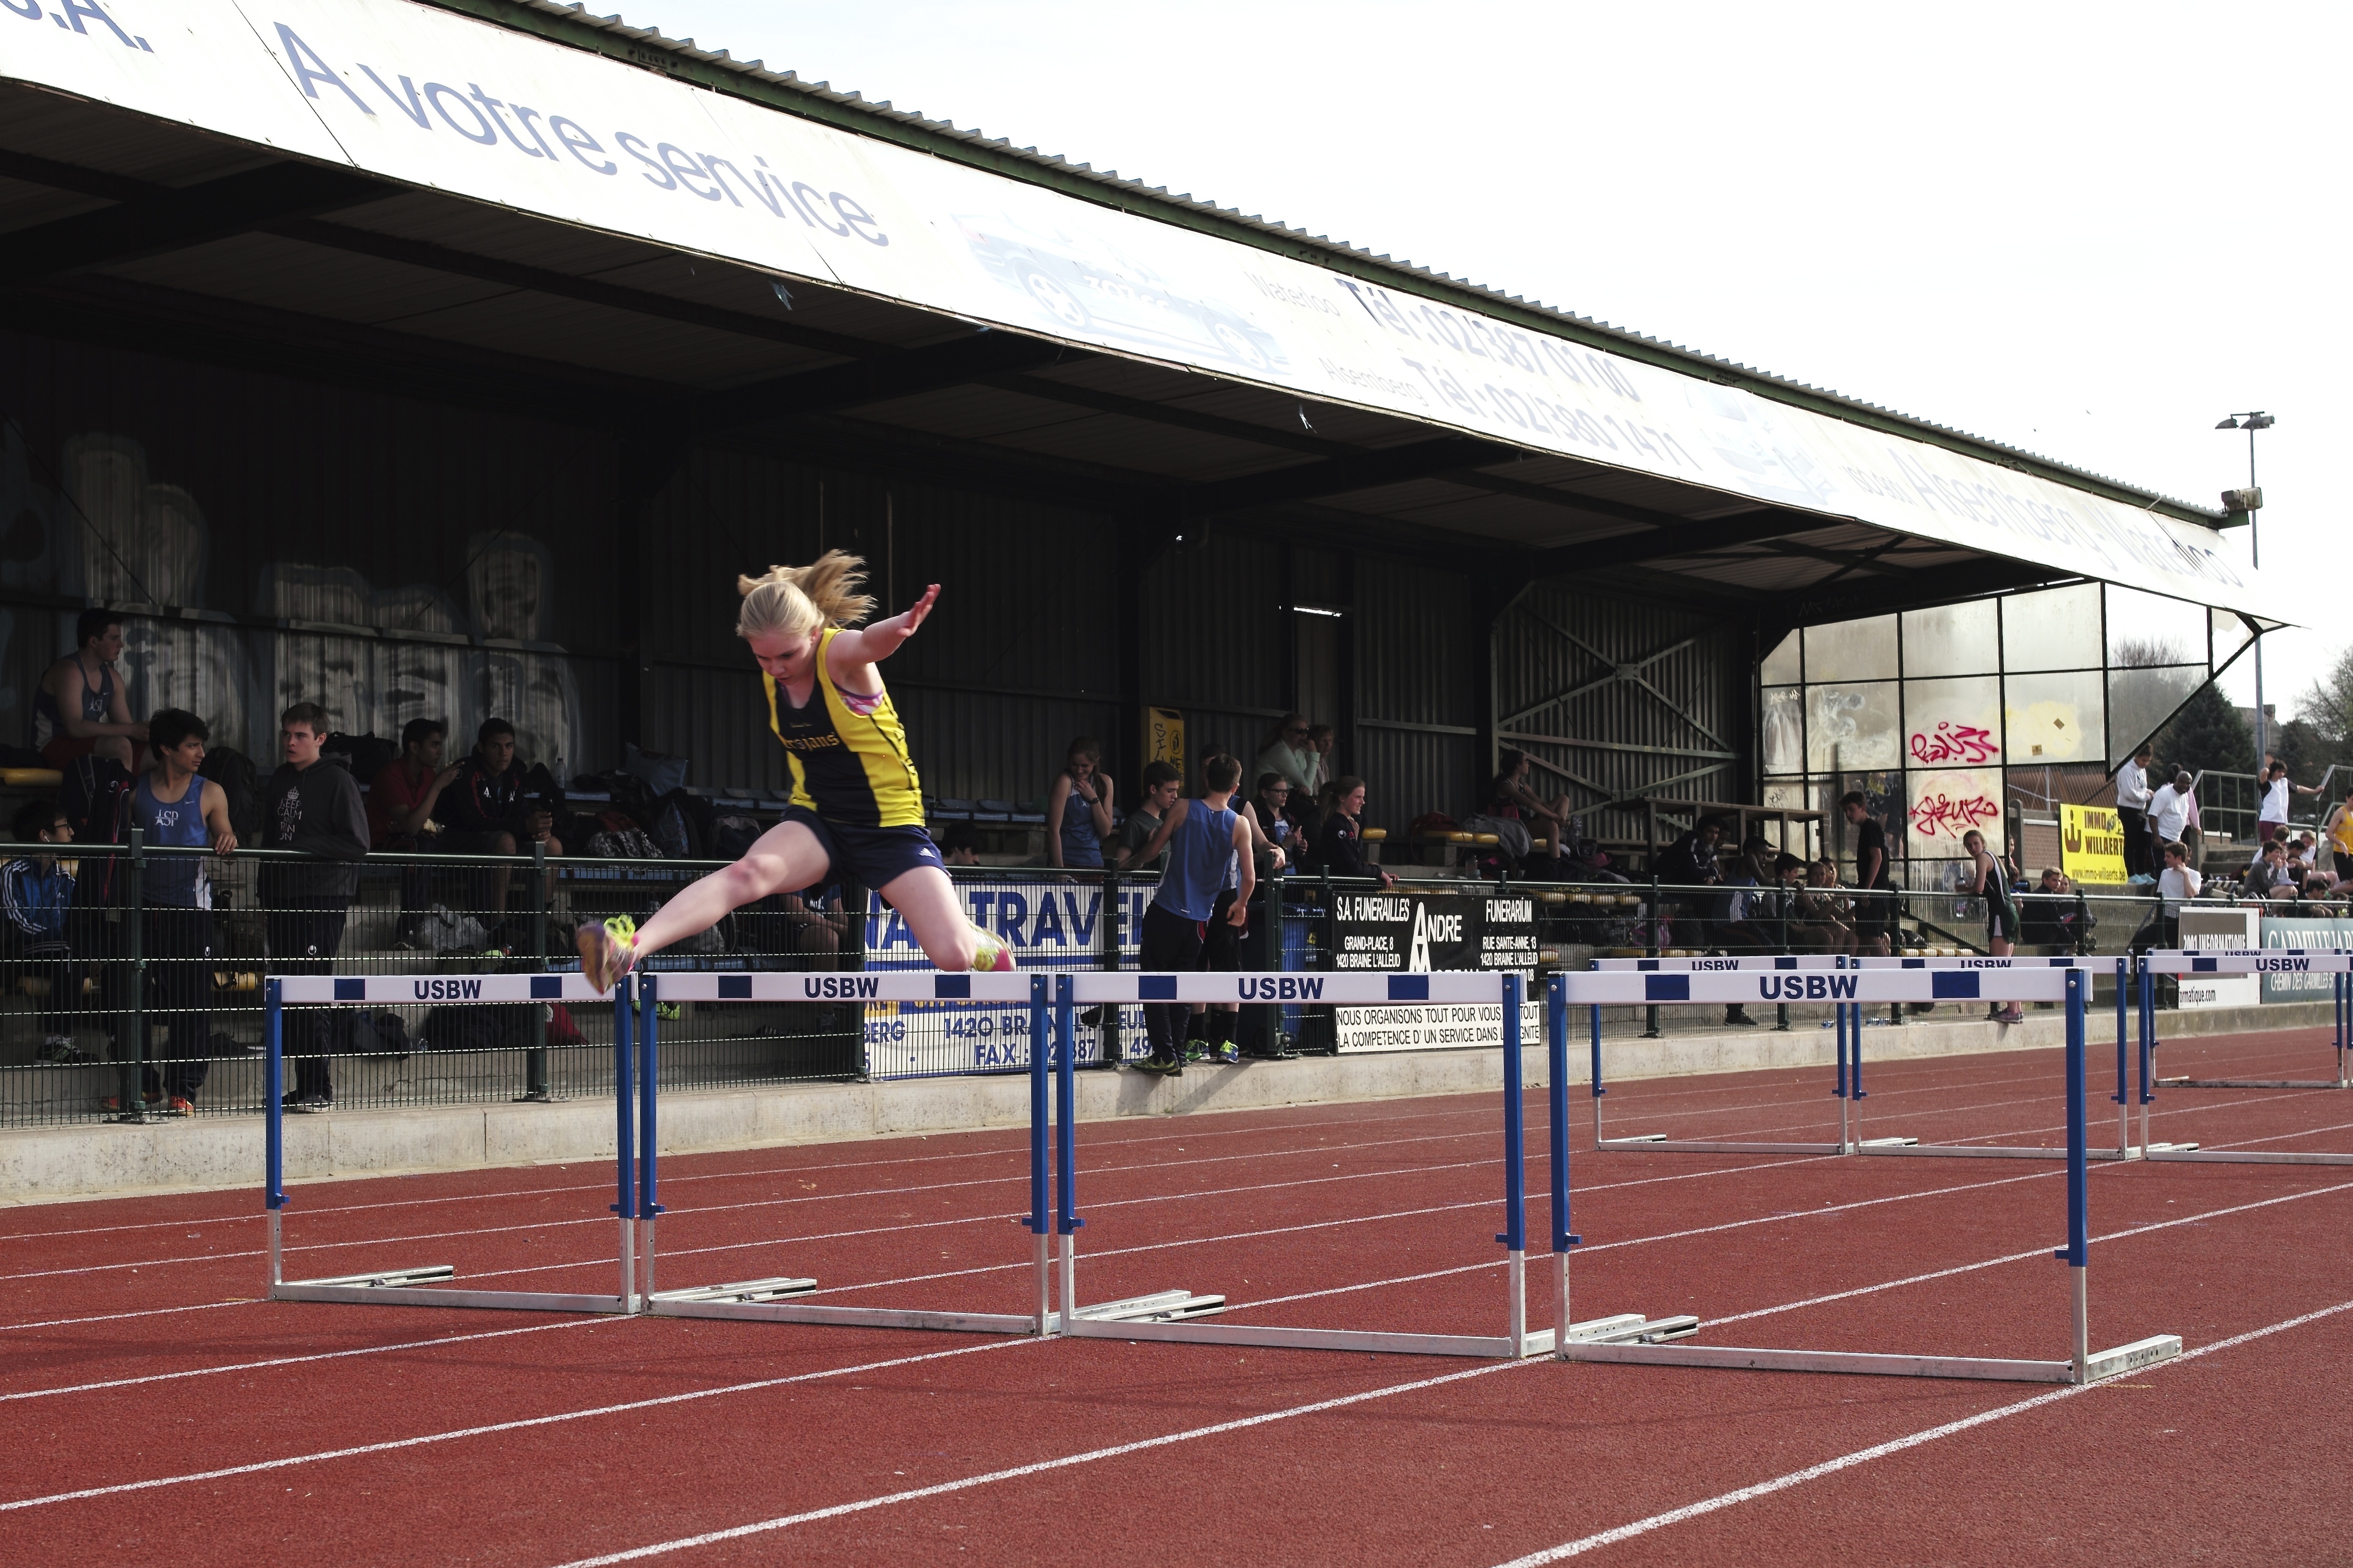
girl, track, sport, boy, running, run, recreation, jumping, runner, belgium, race, competition, team, sports, endurance, highschool, athletics, meet, waterloo, sprint, trackfield, hurdles, trackandfield, hurdle, hurdling, physical exercise, outdoor recreation, sport venue, human action, track and field athletics, 110 metres hurdles, 100 metres hurdles, obstacle race